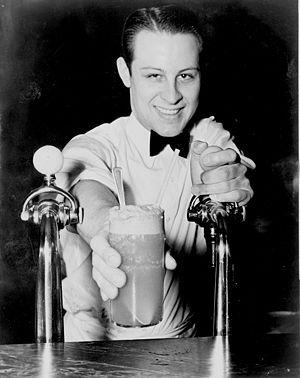
Le soda à la glace, ou soda à la crème glacée, flotteur à la crème glacée ou flotteur, est une boisson d'origine américaine constituée de boules de glace dans du soda ou de l'eau gazeuse mélangée à un sirop. Du fait des bulles de gaz, la glace flotte sur le soda, d'où le nom anglais de « float ».